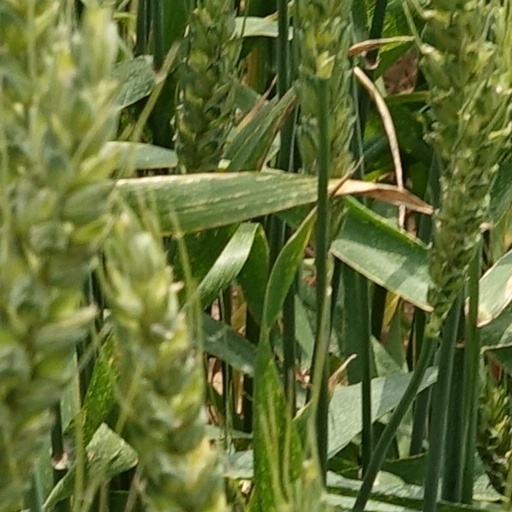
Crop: wheat